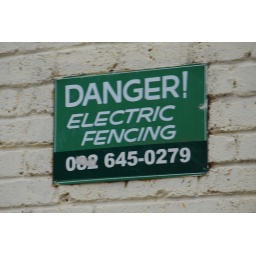
sign on a wall in Johannesburg, South Africa